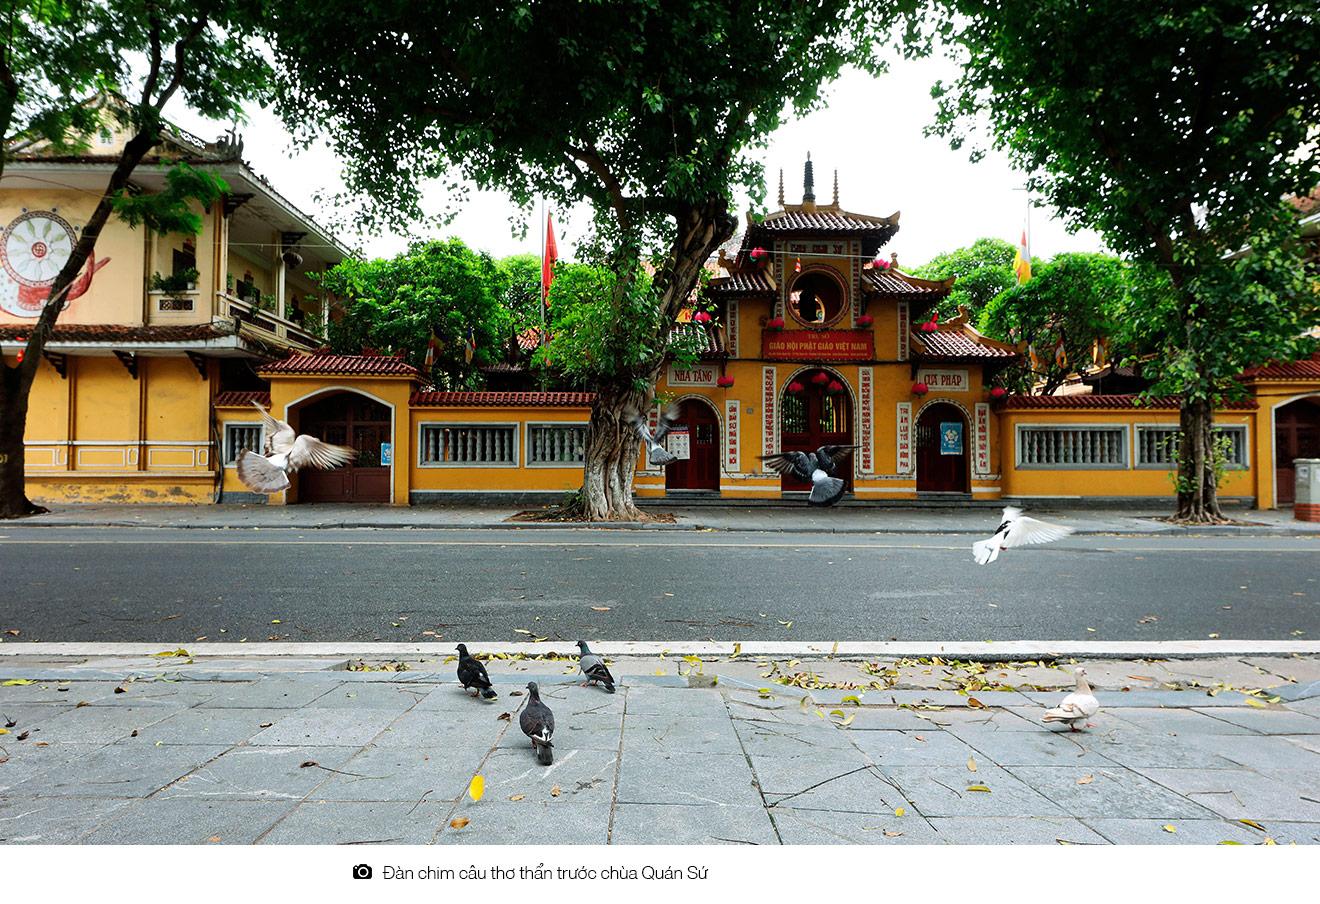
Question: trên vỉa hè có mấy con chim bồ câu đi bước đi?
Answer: trên vỉa hè có bốn con chim bồ câu đi bước đi